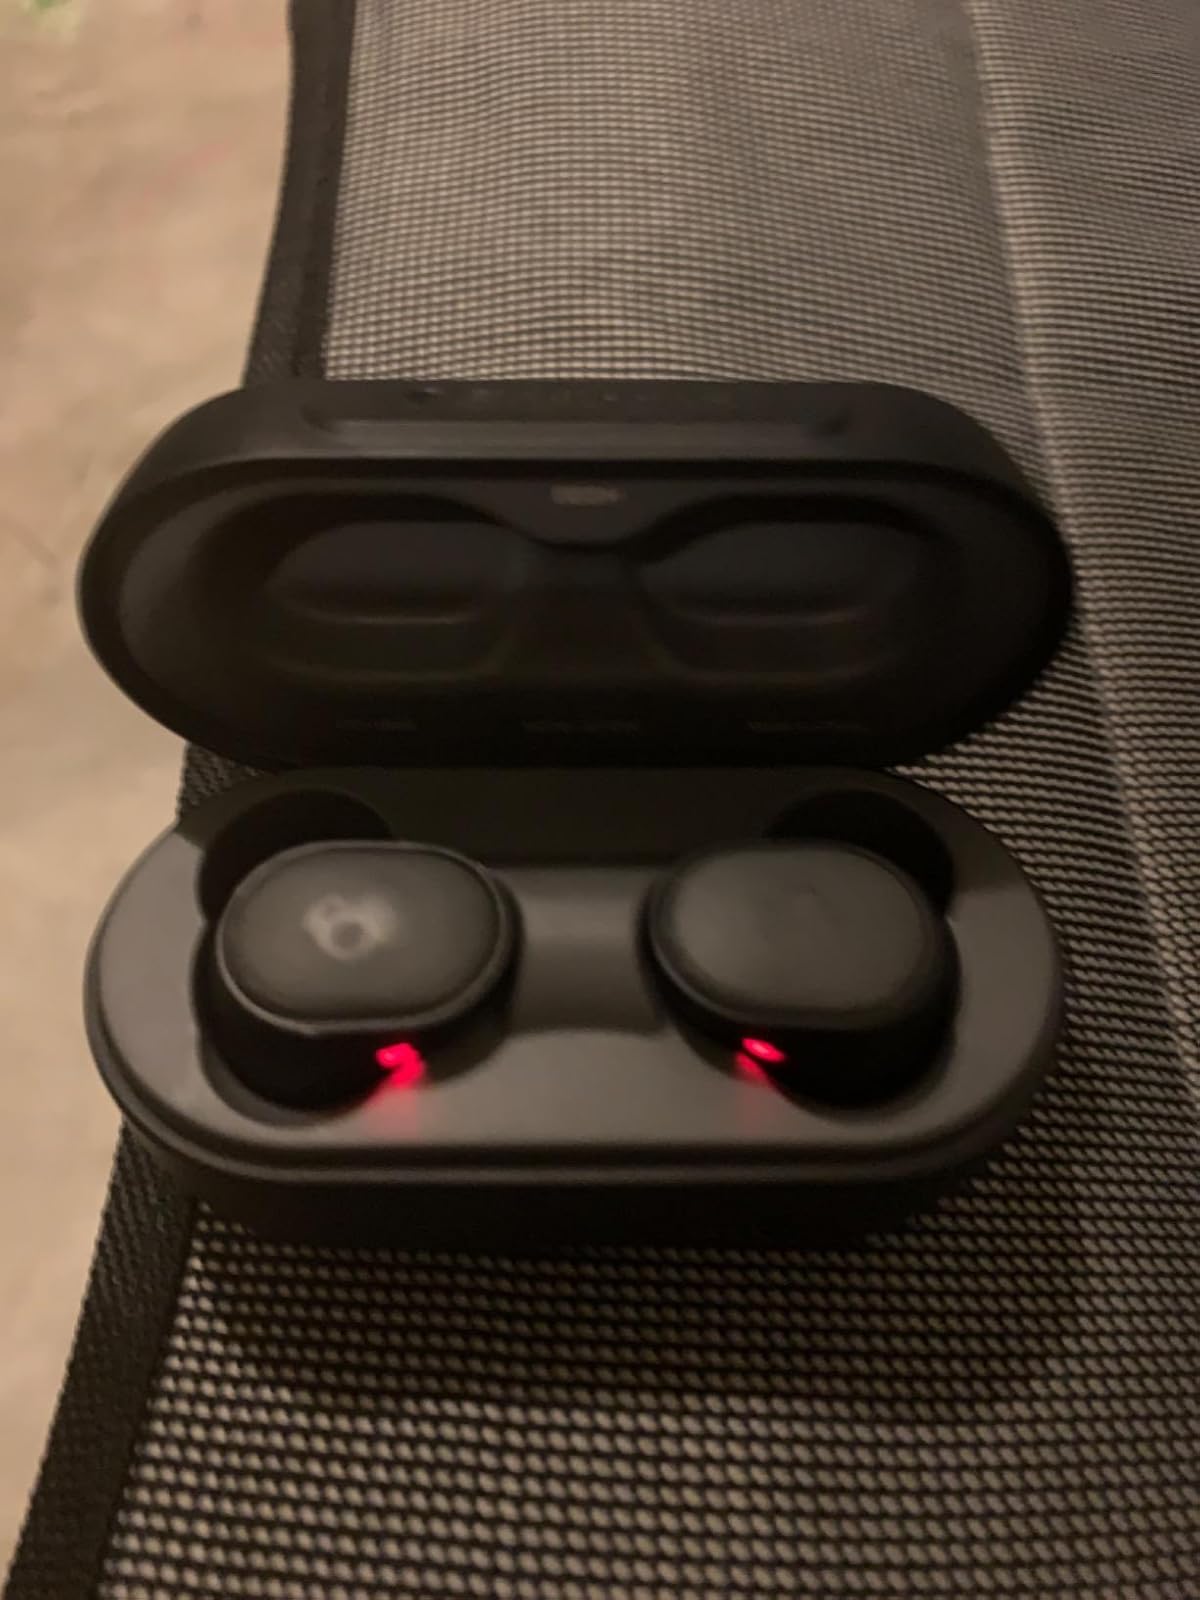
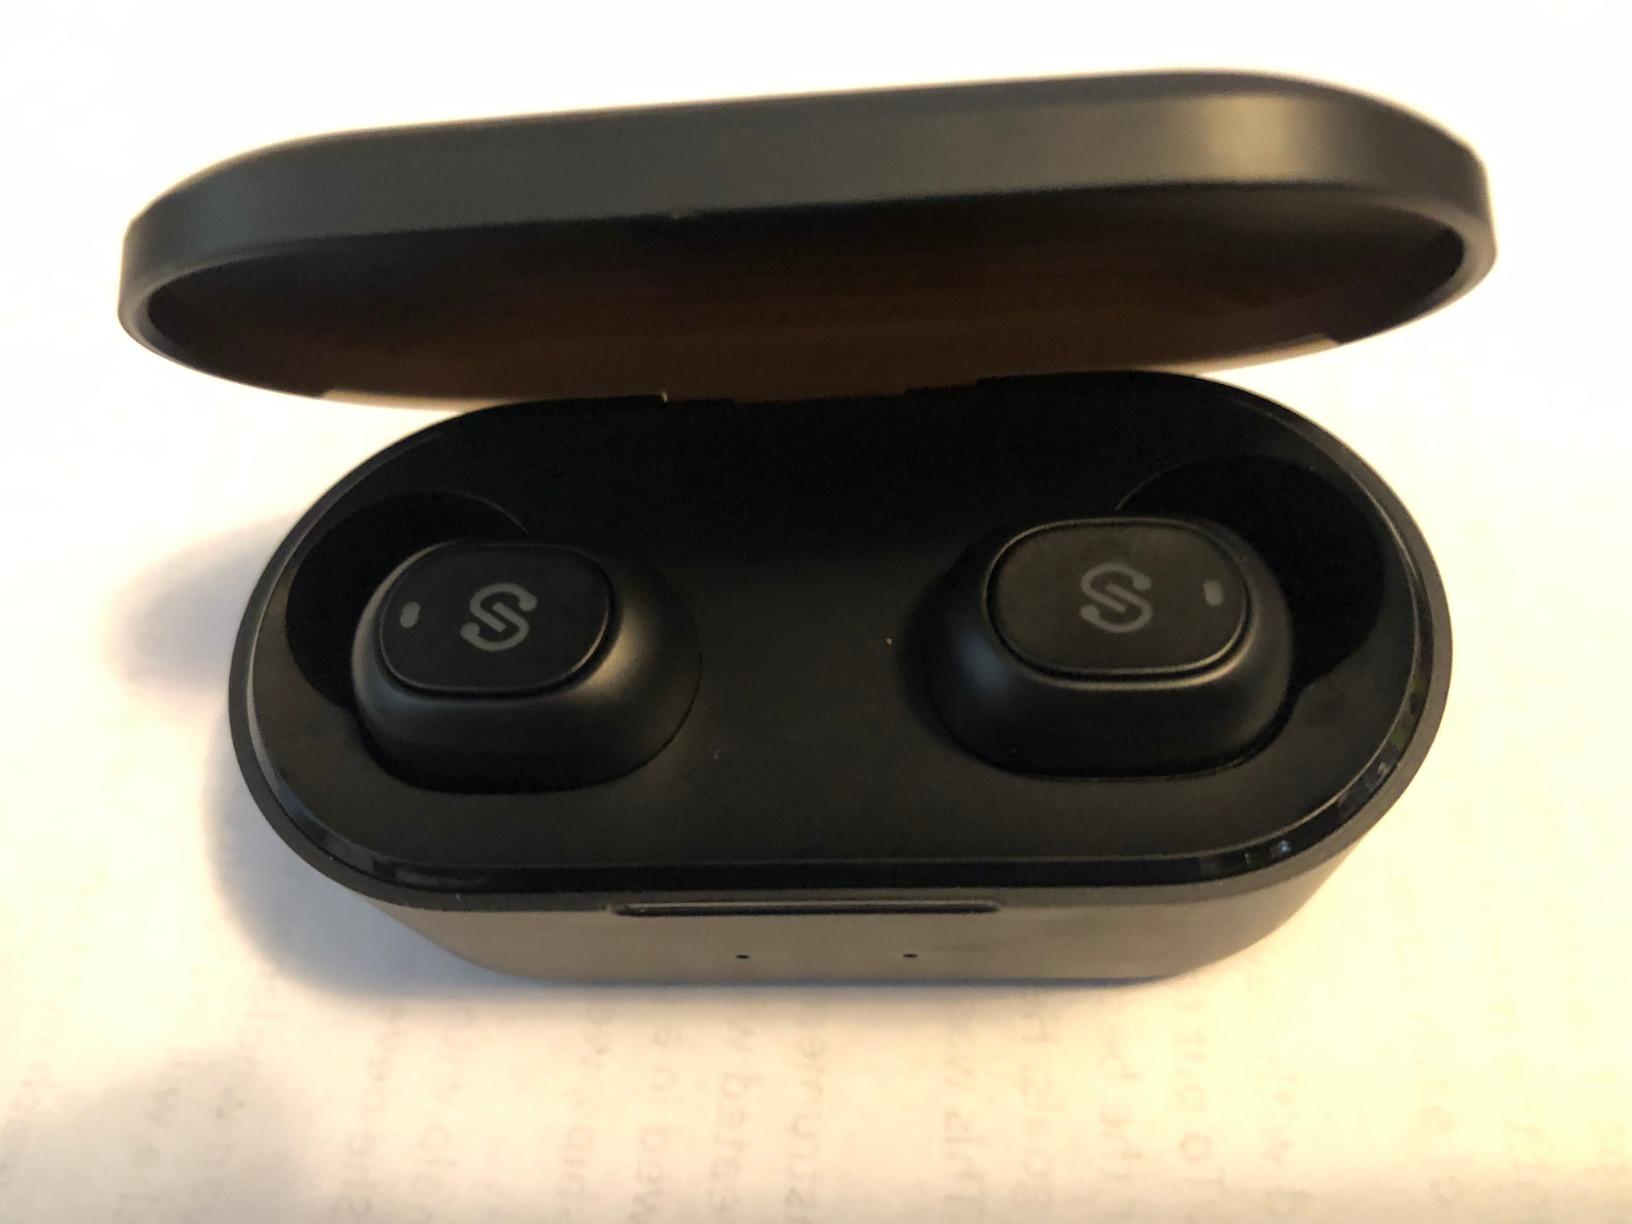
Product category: earbuds
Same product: no